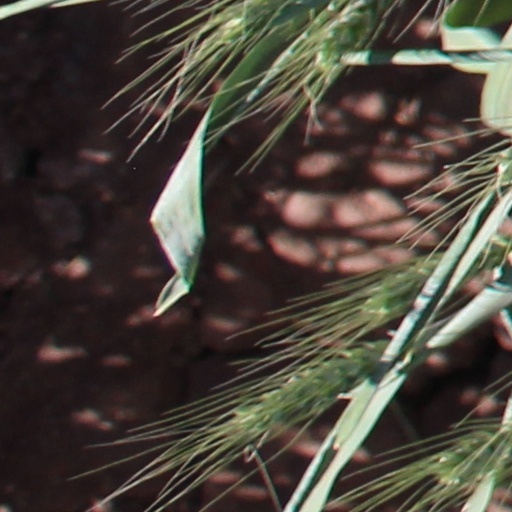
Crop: wheat